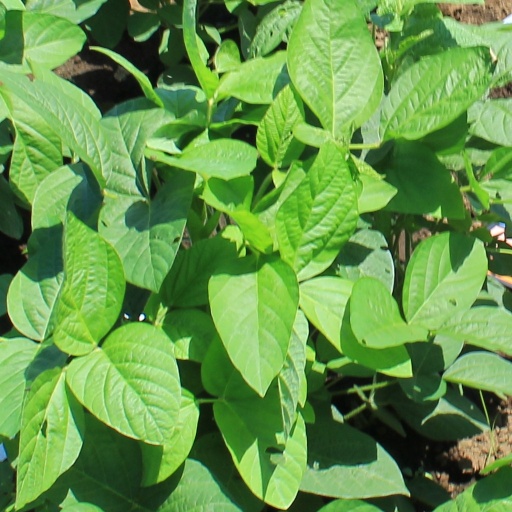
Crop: soybean